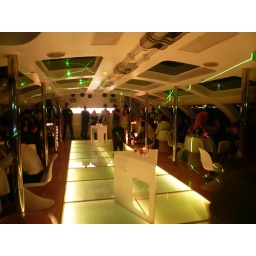
a water bus designed by Leiji Matsumoto